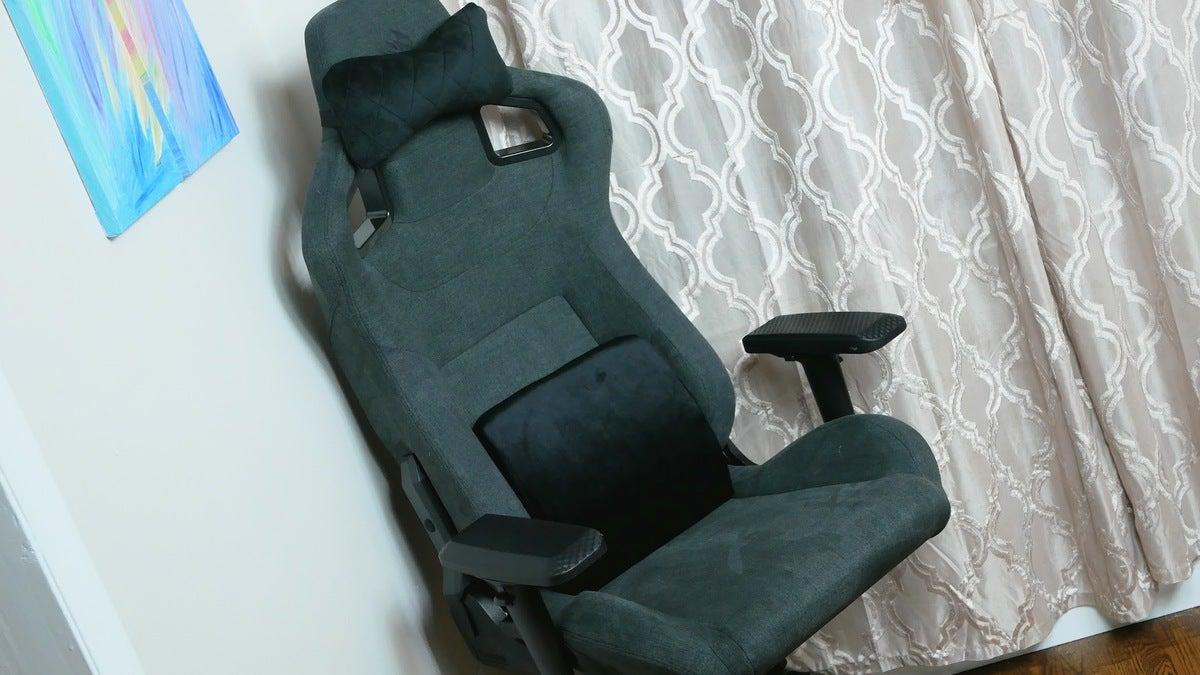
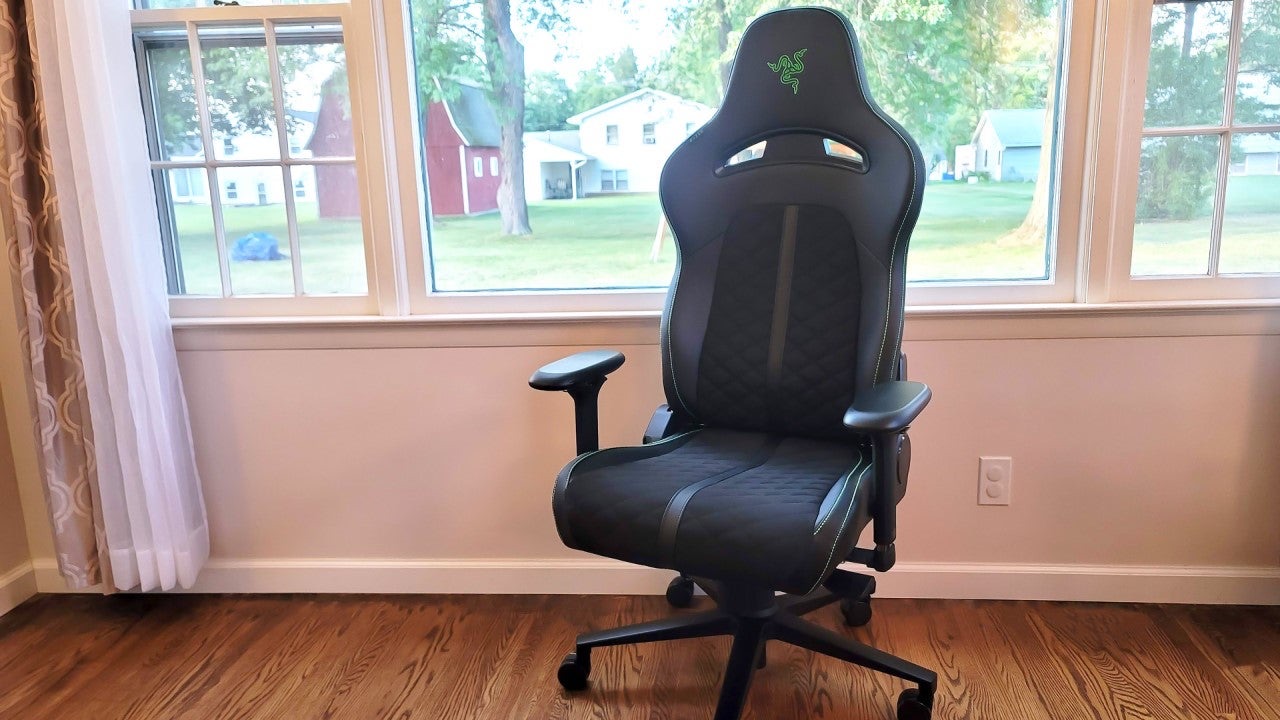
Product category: items_chair
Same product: no